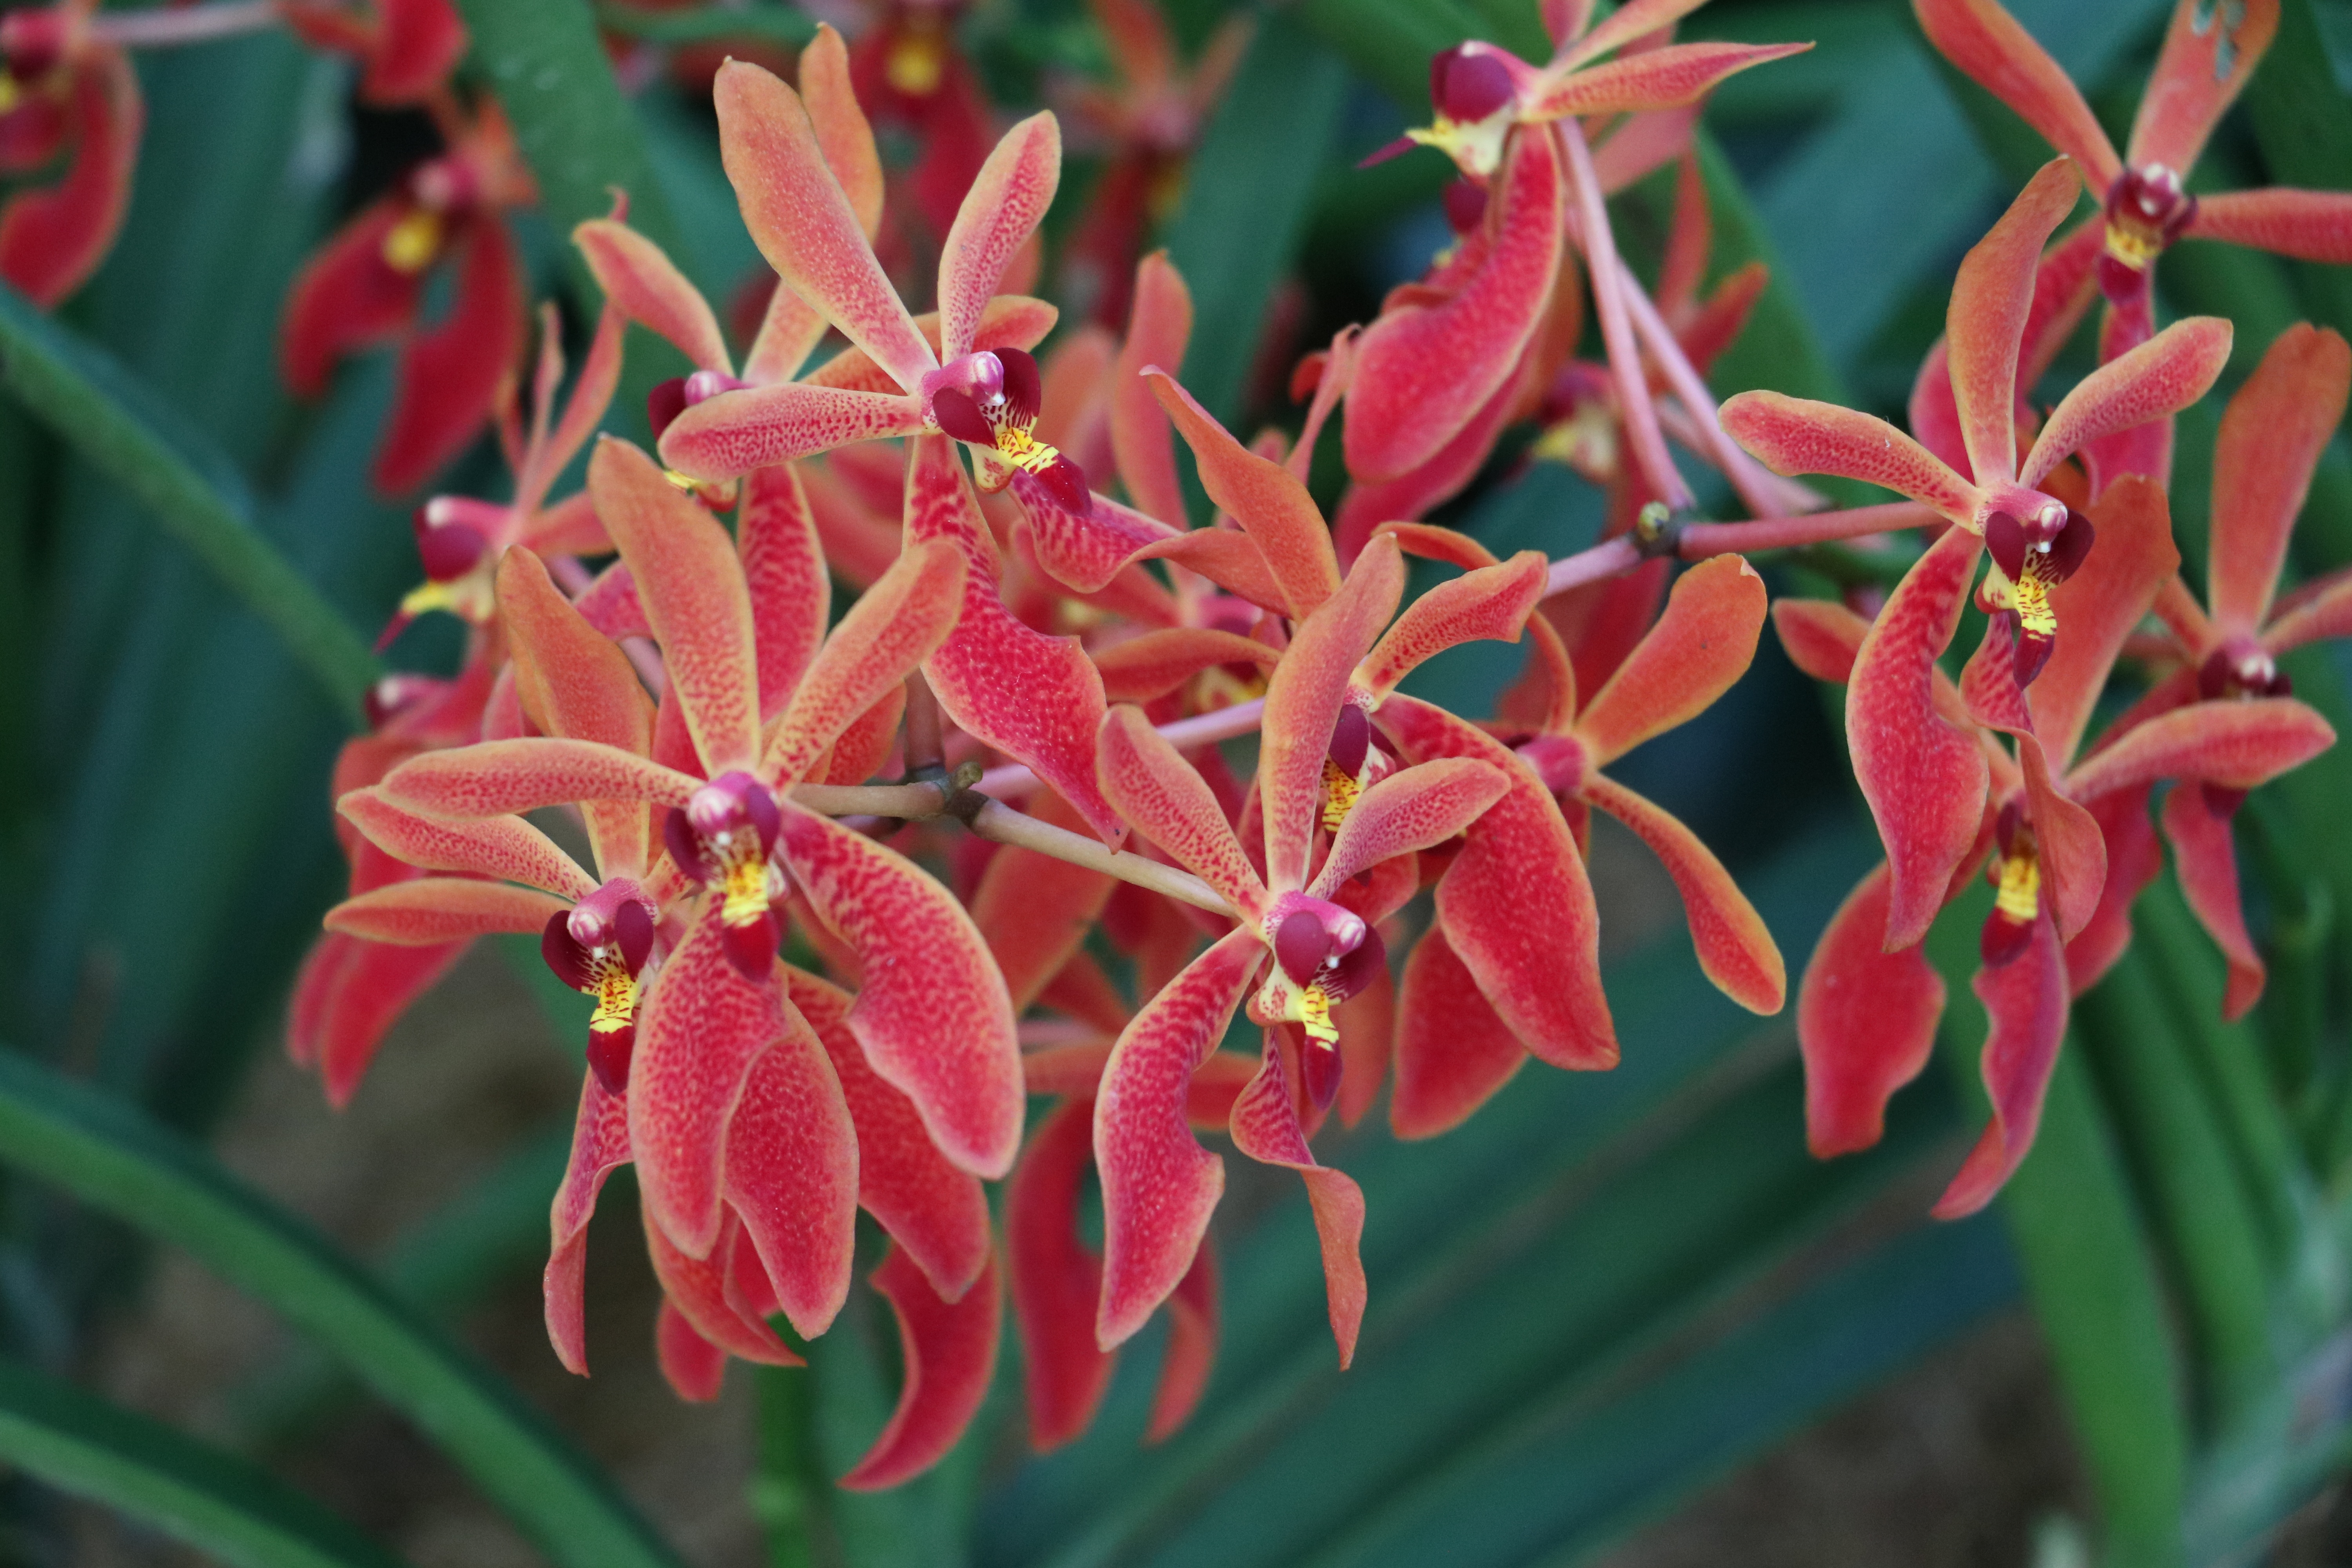
nature, plant, flower, botany, garden, flora, plants, orchid, flowers, delicacy, flowering plant, crocosmia, botanist, cattleya, epidendrum, dendrobium, land plant